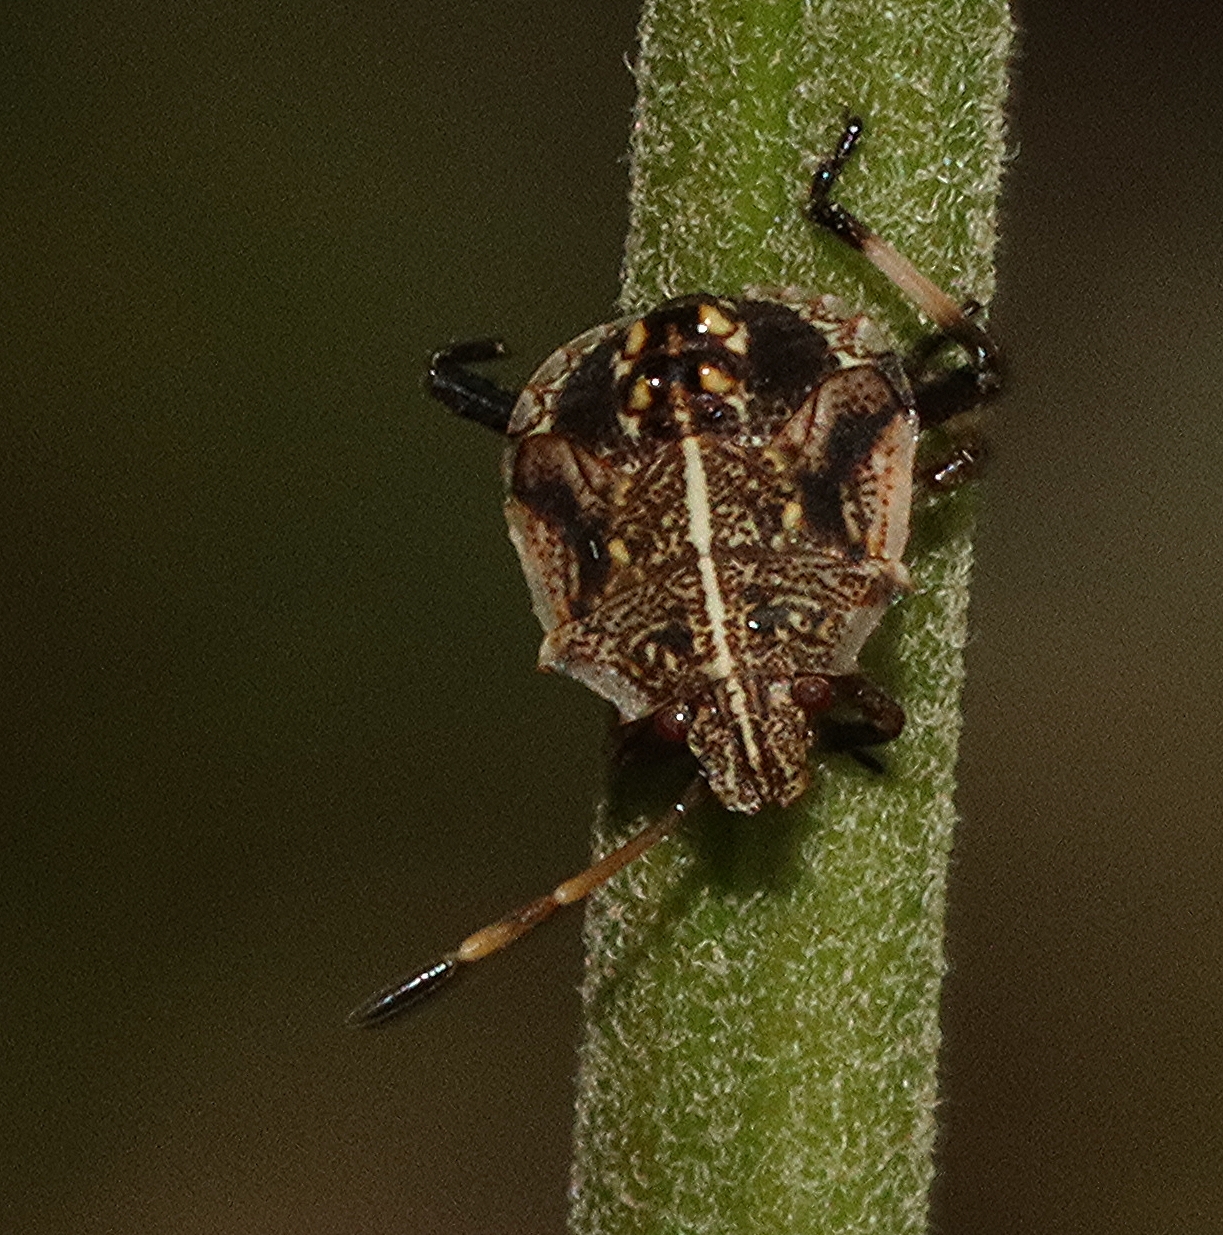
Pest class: stink_bug